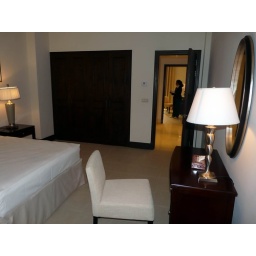
Back bedroom from the window. 2. Build in cupboards. View to the from bedroom. The family bathroom is in the middle to the left.